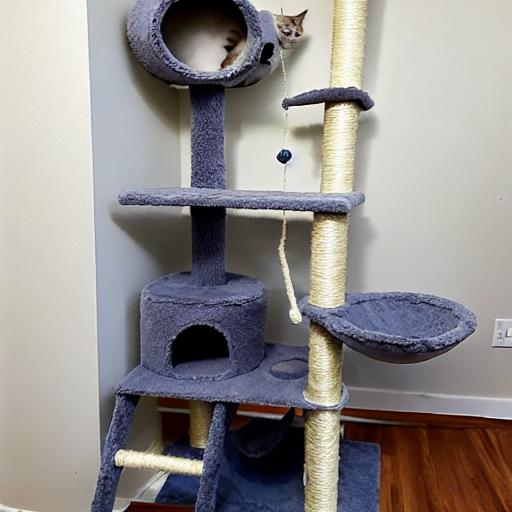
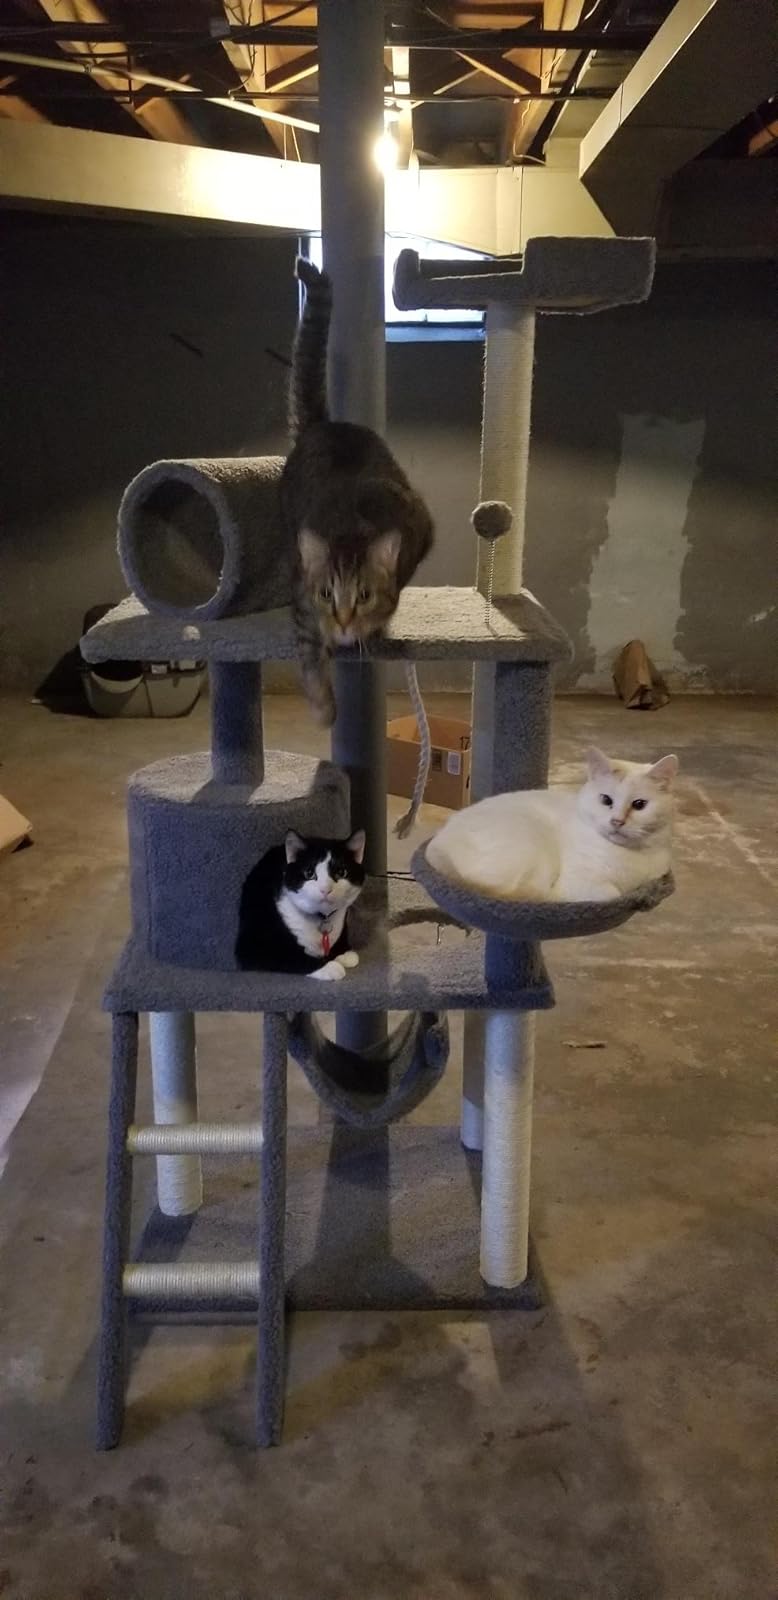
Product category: items_cat tree
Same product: no